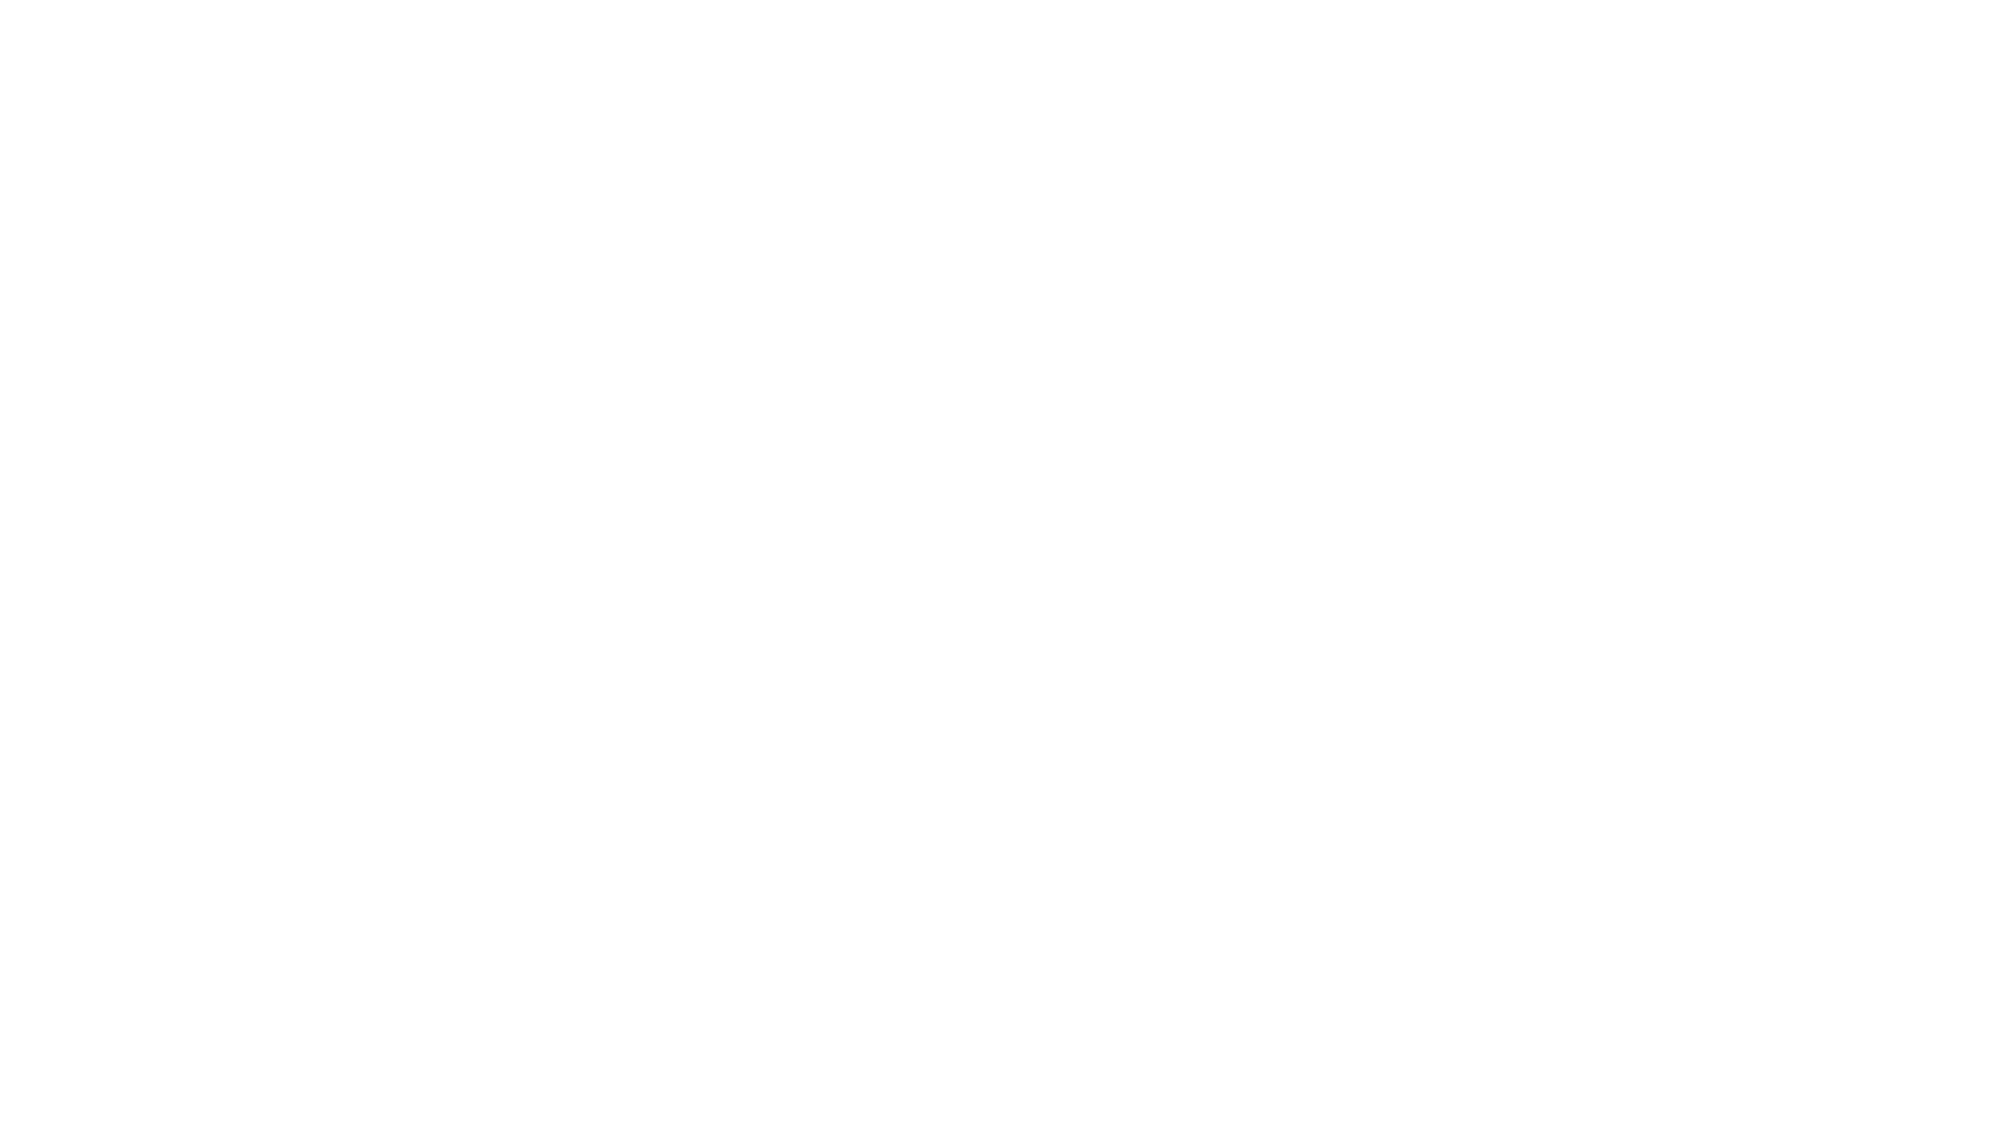
line, product